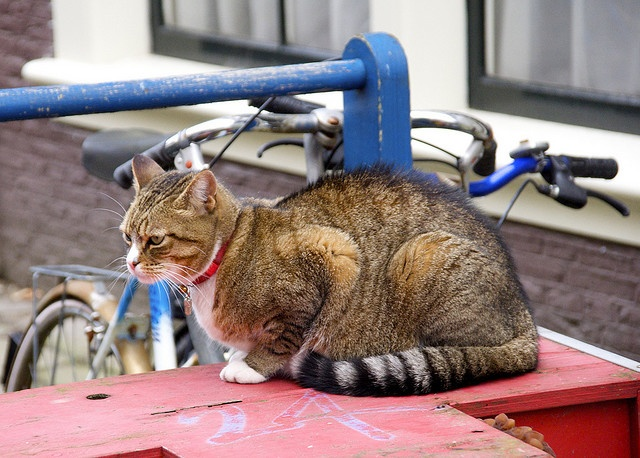
A cat sitting on top of a red and blue cart.
A cat sitting on a bench with a bicycle leaning against it.
a black brown and white cat and a bicycle
A cat sitting down outside next to a bike.
A cat that is sitting on something red.